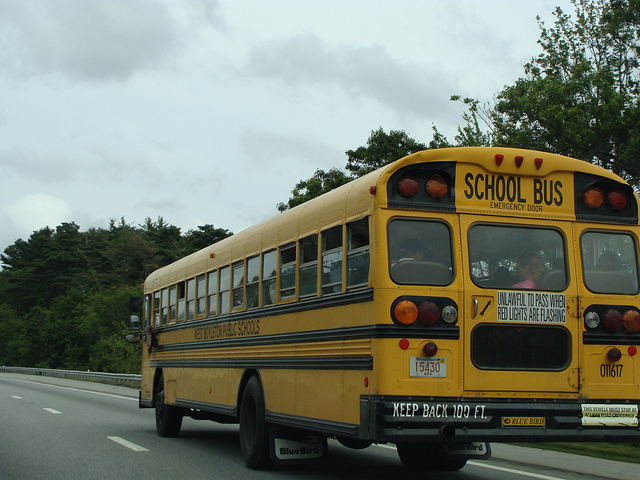
We are looking at a school bus driving down the street.

a school bus driving on a highway near trees

A school bus is driving down a road.

A school bus is moving down a freeway.

A yellow school bus driving down a road.